Tanghalan ng Kampeon

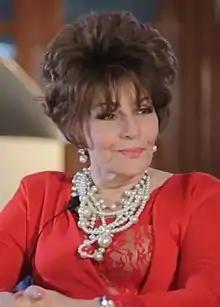
An image of Pilita Corrales.

Wilma V. Galvante created the show as "Ang Bagong Kampeon" in RPN. Actress-singer Pilita Corrales and late comedian Bert "Tawa" Marcelo served as the original hosts. The title was renamed to "Tanghalan ng Kampeon", after the show moved to GMA Network in 1988. It was originally helmed by Al Quinn and Danny Tan was hired as the musical director.